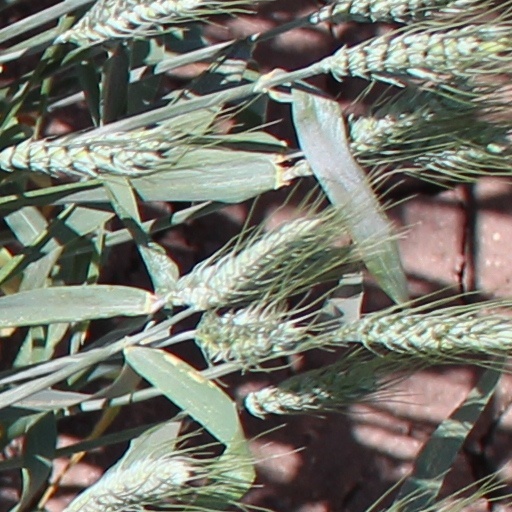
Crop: wheat